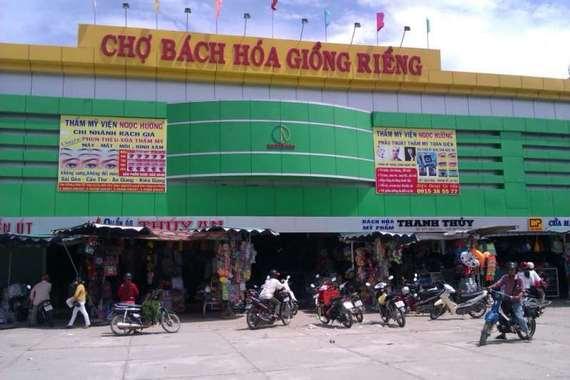
có nhiều xe máy đang xuất hiện phía trước khu chợ